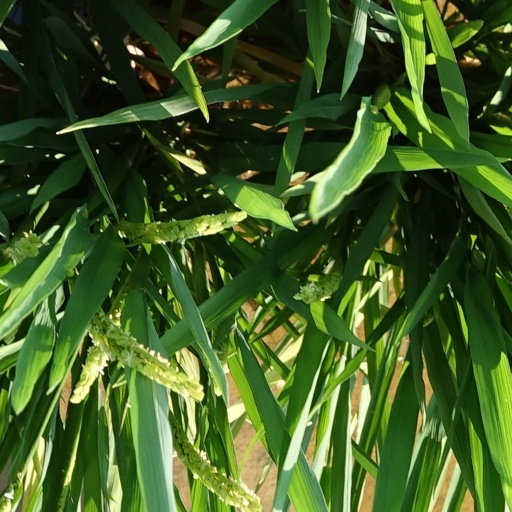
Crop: rice